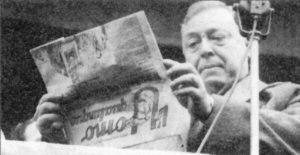
L'Uomo qualunque était un hebdomadaire italien de sensibilité de droite libérale, fondé en 1944 par Guglielmo Giannini. Le courant, puis un parti politique Fronte dell'Uomo Qualunque a pris vie autour de cet hebdomadaire.
Le Fronte dell'Uomo Qualunque était un courant, puis un parti politique italien qui a pris vie autour du journal homonyme L'Uomo qualunque fondé à Rome en 1944 par le journaliste Guglielmo Giannini.